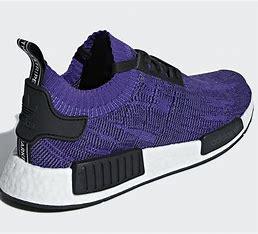
Brand: Adidas
Model: NMD_R1 Pk